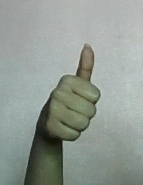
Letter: aleff